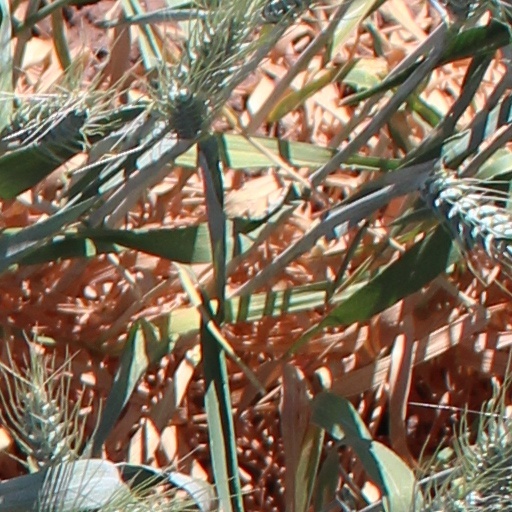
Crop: wheat